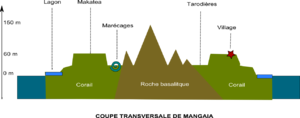
Un atoll surélevé ou atoll exondé est un type d'atoll ou d'île corallienne dont tout ou partie de la partie terrestre est composée d'un ancien récif corallien qui s'est retrouvé émergé. Le terme de makatea désigne un type d'atoll surélevé comportant en son centre les restes de l'ancienne île volcanique. Ce terme sert aussi à désigner spécifiquement les escarpements d'origine corallienne rencontrés dans tous les types d'atolls surélevés.
Mangaia est l'île la plus méridionale de l'archipel des îles Cook. Une distance de 198 km la sépare de Rarotonga, à l'ouest-nord-ouest, et autant de Mauke, au nord-nord-est.